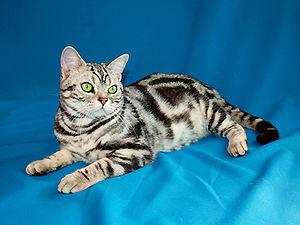
L'american shorthair est une race de chat originaire des États-Unis. Ce chat de taille moyenne est caractérisé par son type rustique.
L'exotic shorthair ou simplement exotic est une race de chats originaire des États-Unis. Issu d'une tentative d'amélioration de l'american shorthair réalisé dans les années 1950 par les éleveurs américains, l'exotic shorthair est par la suite reconnu comme une race à part entière dans les années 1960.
La liste des races de chats ci-dessous se présente par ordre alphabétique.